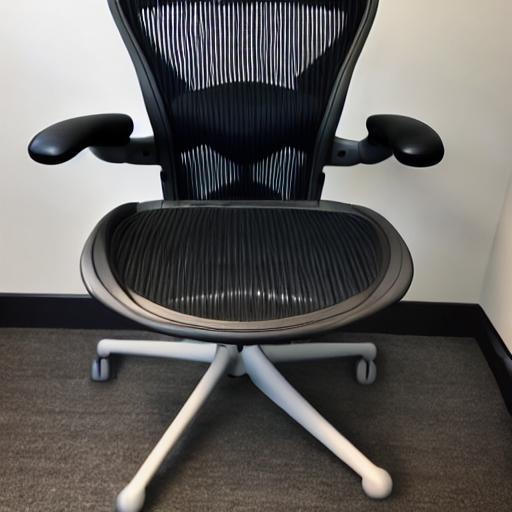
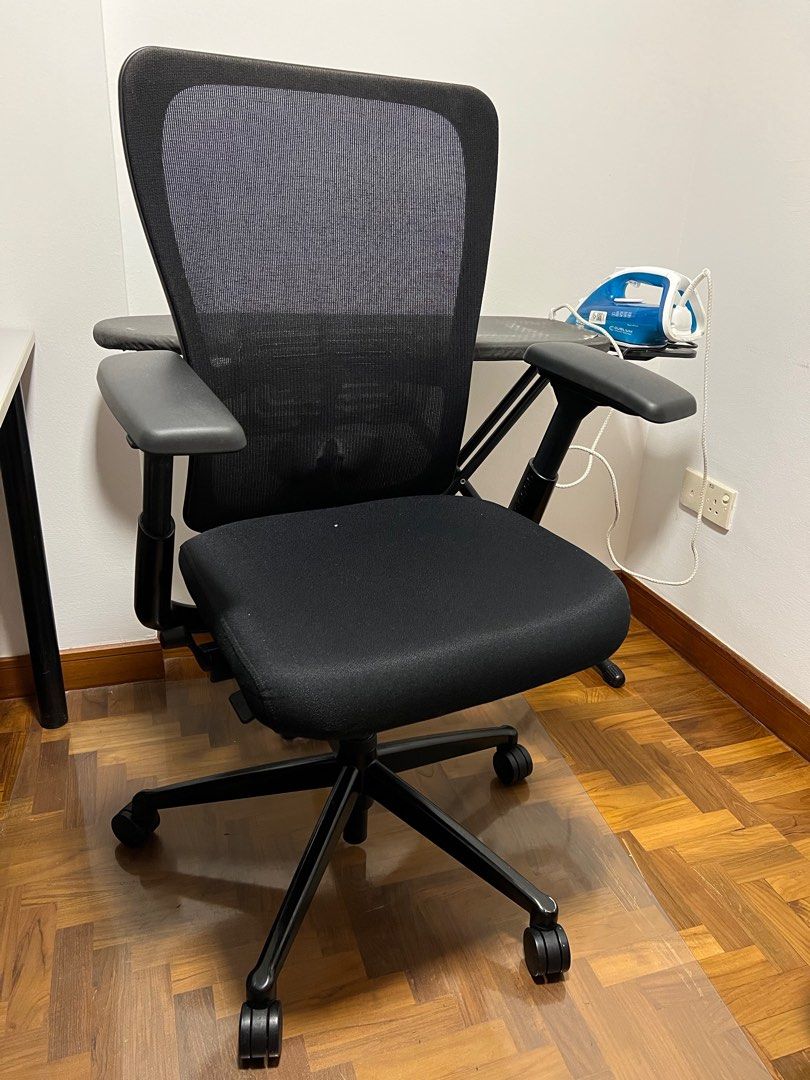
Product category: items_chair
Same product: no